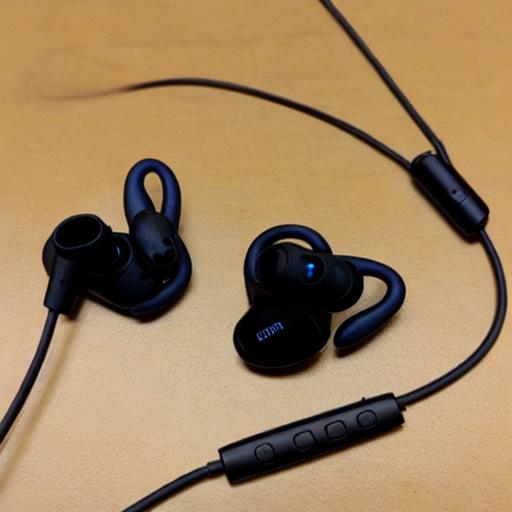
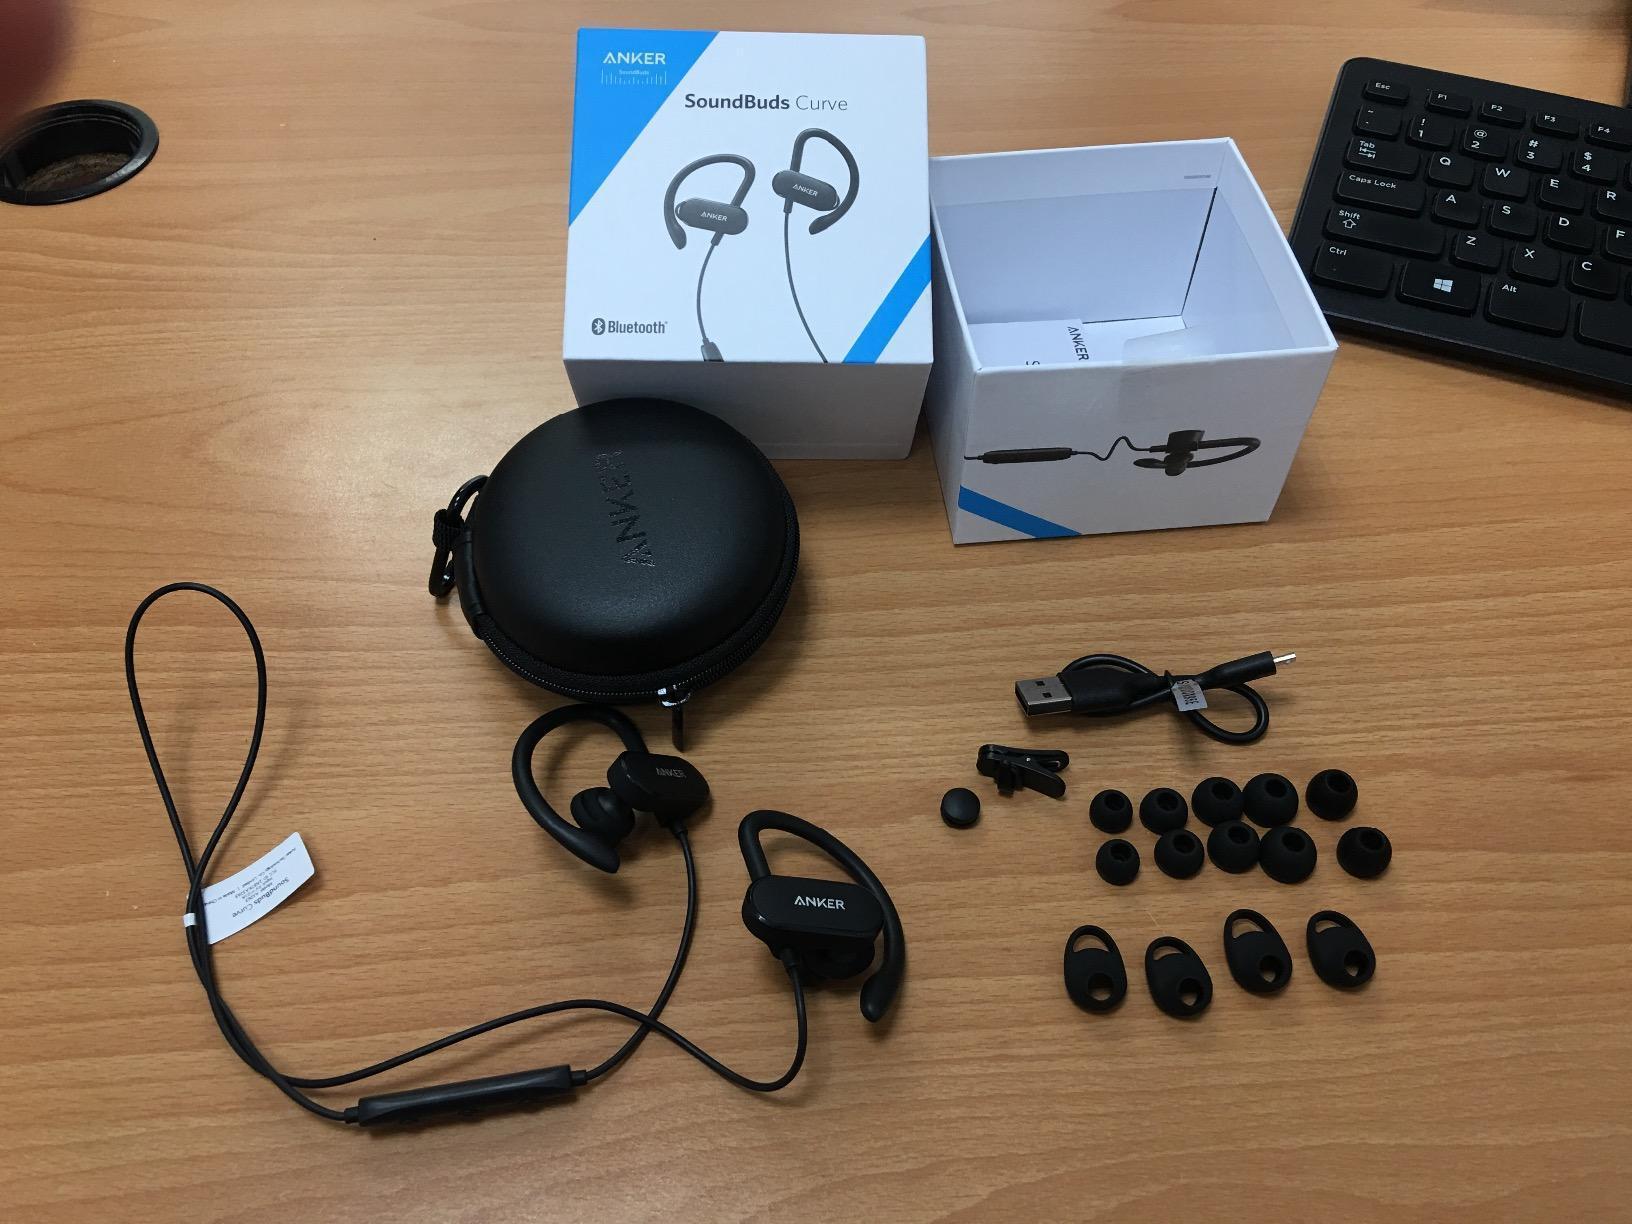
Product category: headphones
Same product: no